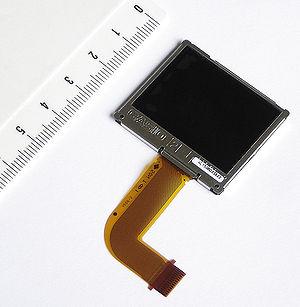
Un écran à cristaux liquides TFT couleur Casio de 1,8"" qui équipe les appareils photographiques numériques compacts Sony Cyber-shot DSC-P93A. La règle dans l'image est graduée en cm."
L'écran à cristaux liquides ou LCD permet la création d’écrans plats à faible consommation d'électricité. Aujourd'hui ces écrans sont utilisés dans presque tous les affichages électroniques.